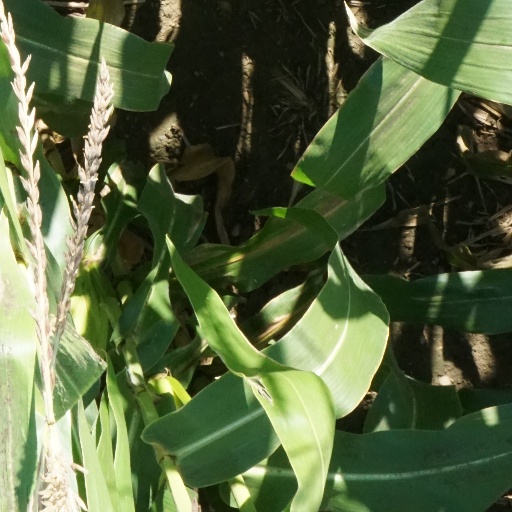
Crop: maize; corn